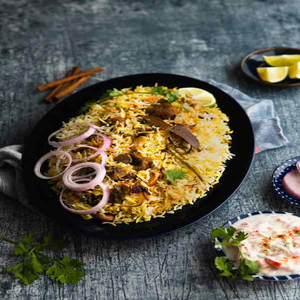
Dish: biryani